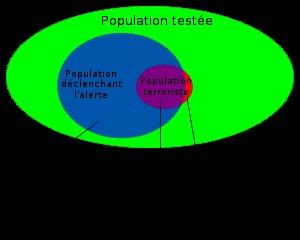
L'oubli de la fréquence de base est un biais cognitif lié aux lois statistiques, qui se manifeste par le fait que les gens oublient souvent de considérer la fréquence de base de l'occurrence d'un événement lorsqu'ils cherchent à en évaluer une probabilité.